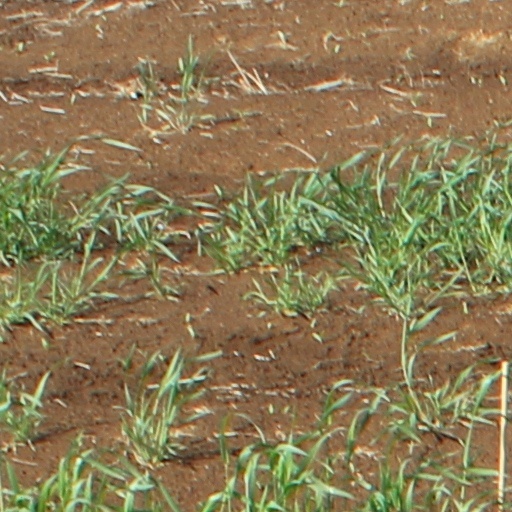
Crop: wheat